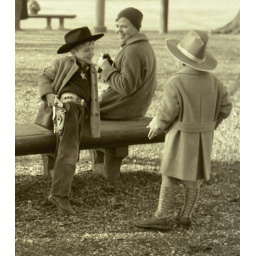
My son, Marc, in black hat brandishes his pistola.